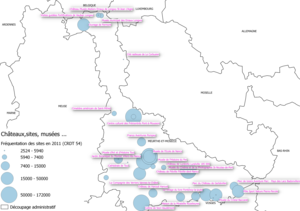
Source
Le tourisme en Meurthe-et-Moselle fait partie d'une des principales activités économiques du département et se décline en plusieurs genres.